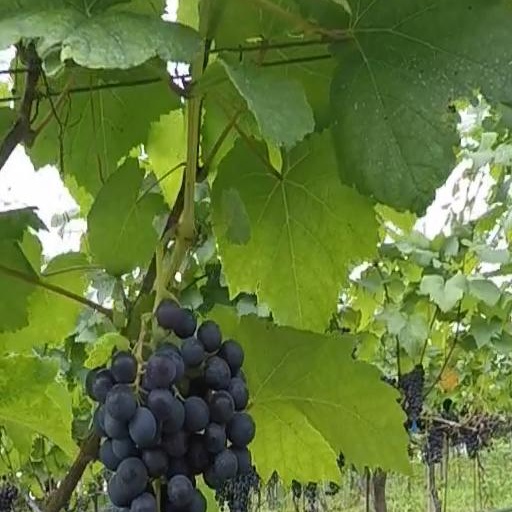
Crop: grape